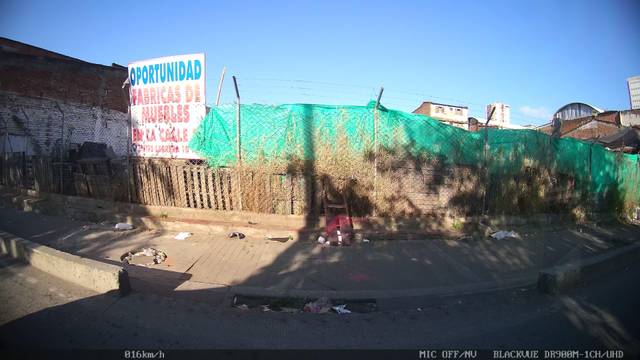
Region: Colombia
Coordinates: 3.447, -76.53